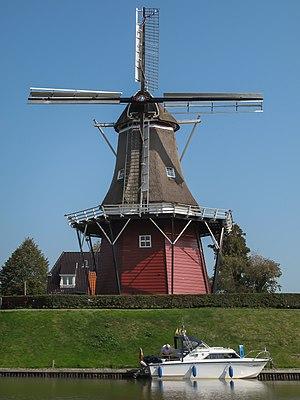
Cet article recense les moulins à vent de la province de Frise, aux Pays-Bas.
Dokkum est la ville principale et le chef-lieu de la commune néerlandaise de Noardeast-Fryslân, située dans la province de Frise.